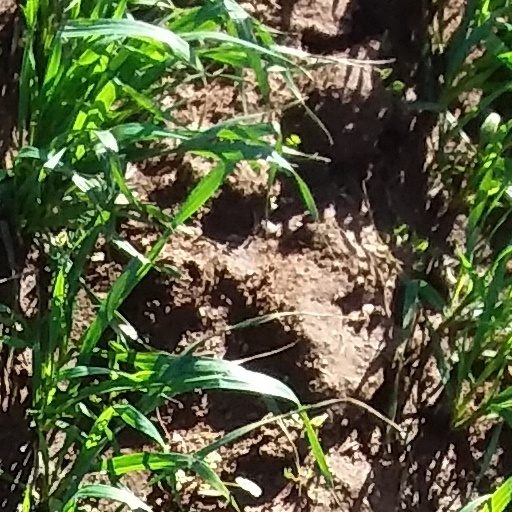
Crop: wheat